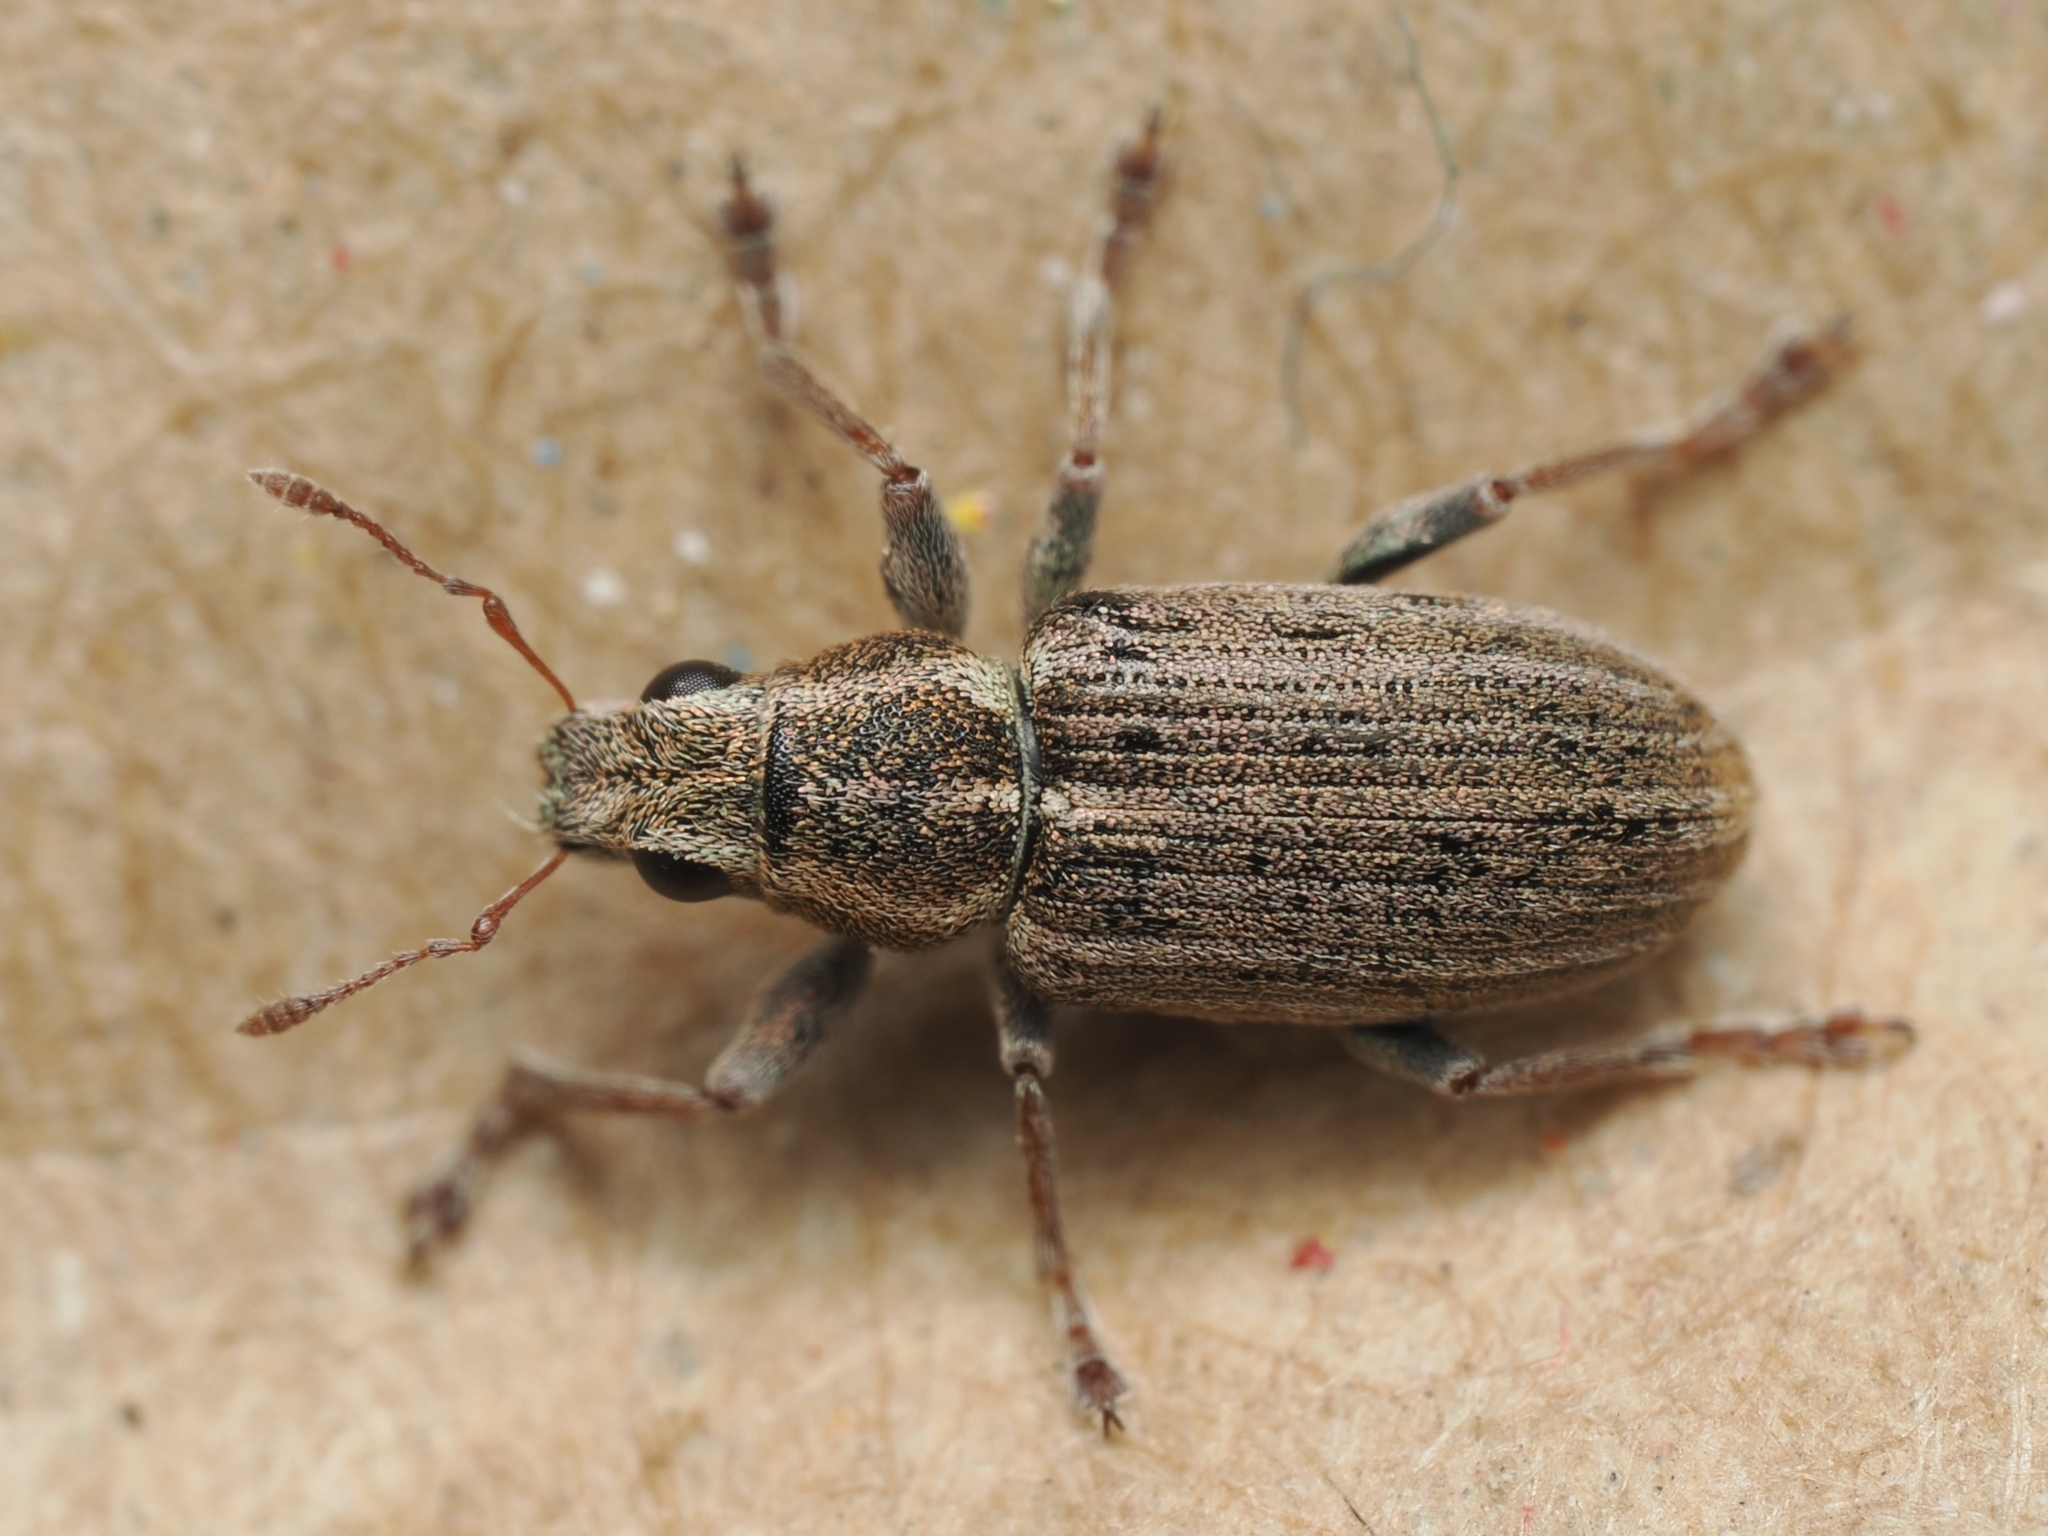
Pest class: pea_leaf_weevil